416

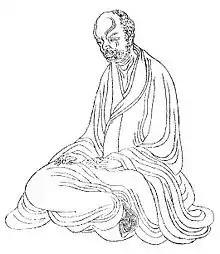
Huiyuan (Buddhist)

Year 416 (CDXVI) was a leap year starting on Saturday of the Julian calendar. At the time, it was known as the Year of the Consulship of Theodosius and Palladius (or, less frequently, year 1169 "Ab urbe condita"). The denomination 416 for this year has been used since the early medieval period, when the Anno Domini calendar era became the prevalent method in Europe for naming years.